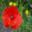
Label: poppy